Kjell Aukrust

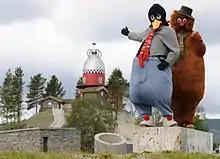
Solan Gundersen and Ludvig at Flåklypatoppen

He is most famous for his creation of the fictional Norwegian village of Flåklypa populated with a cast of idiosyncratic characters.